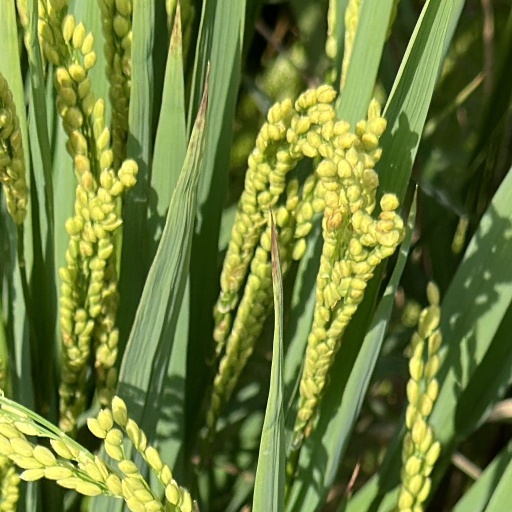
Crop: rice